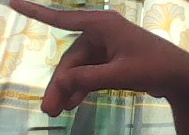
ASL sign: P